2009 Coupe de France final

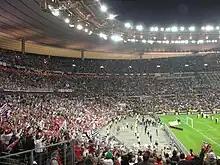
The final of Coupe de France, ironically a Breton derby, saw wide use of Breton symbols, notably the Gwenn-ha-du.

The second half began with a quick attack from Rennes. Capitalizing on a Guingamp turnover, Rennes started a counterattack led by Moussa Sow. Their chance, taken by Leroy, was shot straight at the Guingamp goalkeeper. In the 53rd minute, Rennes almost scored the first goal of the match again when Leroy found Sow. For the second time in the match, however, the shot from Sow hit the post after beating the goalkeeper. Leroy and Sow would be involved in another chance again from Rennes in the 65th minute: after a cross into the box, Sow attempted an overhead kick, but instead knocked the ball into the air and into the path of Leroy, who again blew a chance, sending the ball into the stands despite being about ten metres from goal. Rennes would finally score goal, following a free-kick into the box. The ball travelled passed everyone save for Carlos Bocanegra, who headed the ball past Gauclin to give Rennes a 1–0 lead. Within minutes, however, Guingamp would respond: following a Felipe Saad cross into the box, the ball landed at the feet of Petter Hansson who inadvertently redirected it into the path of Eduardo, who converted to even the match at 1–1. Ten minutes later, Eduardo would strike again when, after a scramble in the box, he found the ball at his feet and proceeded to take a driven, right-footed shot which ran under Douchez to give the Ligue 2 side a 2–1 lead. The goal eventually turned out to be the winner, giving the second division side its first ever Coupe de France title. Guingamp's victory also earned the club an appearance in the 2009–10 UEFA Europa League.